Doylestown Central Park

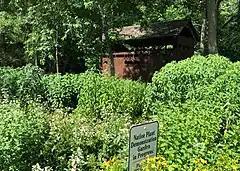
Doylestown Central Park Native Plant Garden and outdoor classroom

Adjacent to Kid's castle across the bridge, there is a storm water pond. This storm water pond is also across from the Edgar N. Putman Environmental Education Center. This pond collects excess precipitation runoff. Next to the walkway, a sign details the importance of keeping waterways clean and clear. This storm water pond is considered part of the passive features of Doylestown Central Park, allowing for species to inhabit it, and park visitors to enjoy access to wildlife.